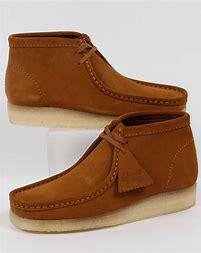
Brand: Clarks
Model: Originals Clarks Originals Wallabee